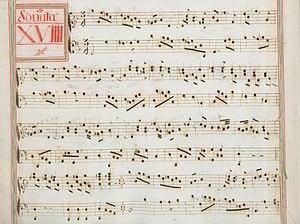
La sonate K. 60, telle qu'elle se présente dans le manuscrit de Venise, volume XIV no. 19.
La sonate K. 60 en sol mineur est une œuvre pour clavier du compositeur italien Domenico Scarlatti.